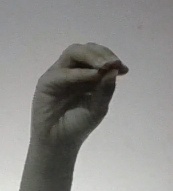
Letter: ha